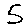
Label: 5